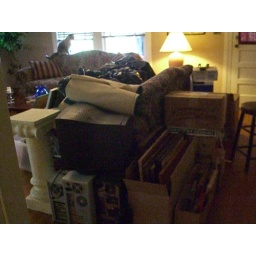
Stuff from all over the house staged by the front door waiting to move to storage.